The Hymn of Death

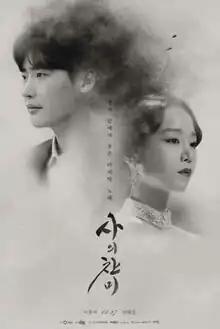
Promotional poster

The Hymn of Death is a 2018 South Korean television miniseries based on true events, starring Lee Jong-suk and Shin Hye-sun. It aired on SBS from November 27 to December 4, 2018, and is available on Netflix worldwide.